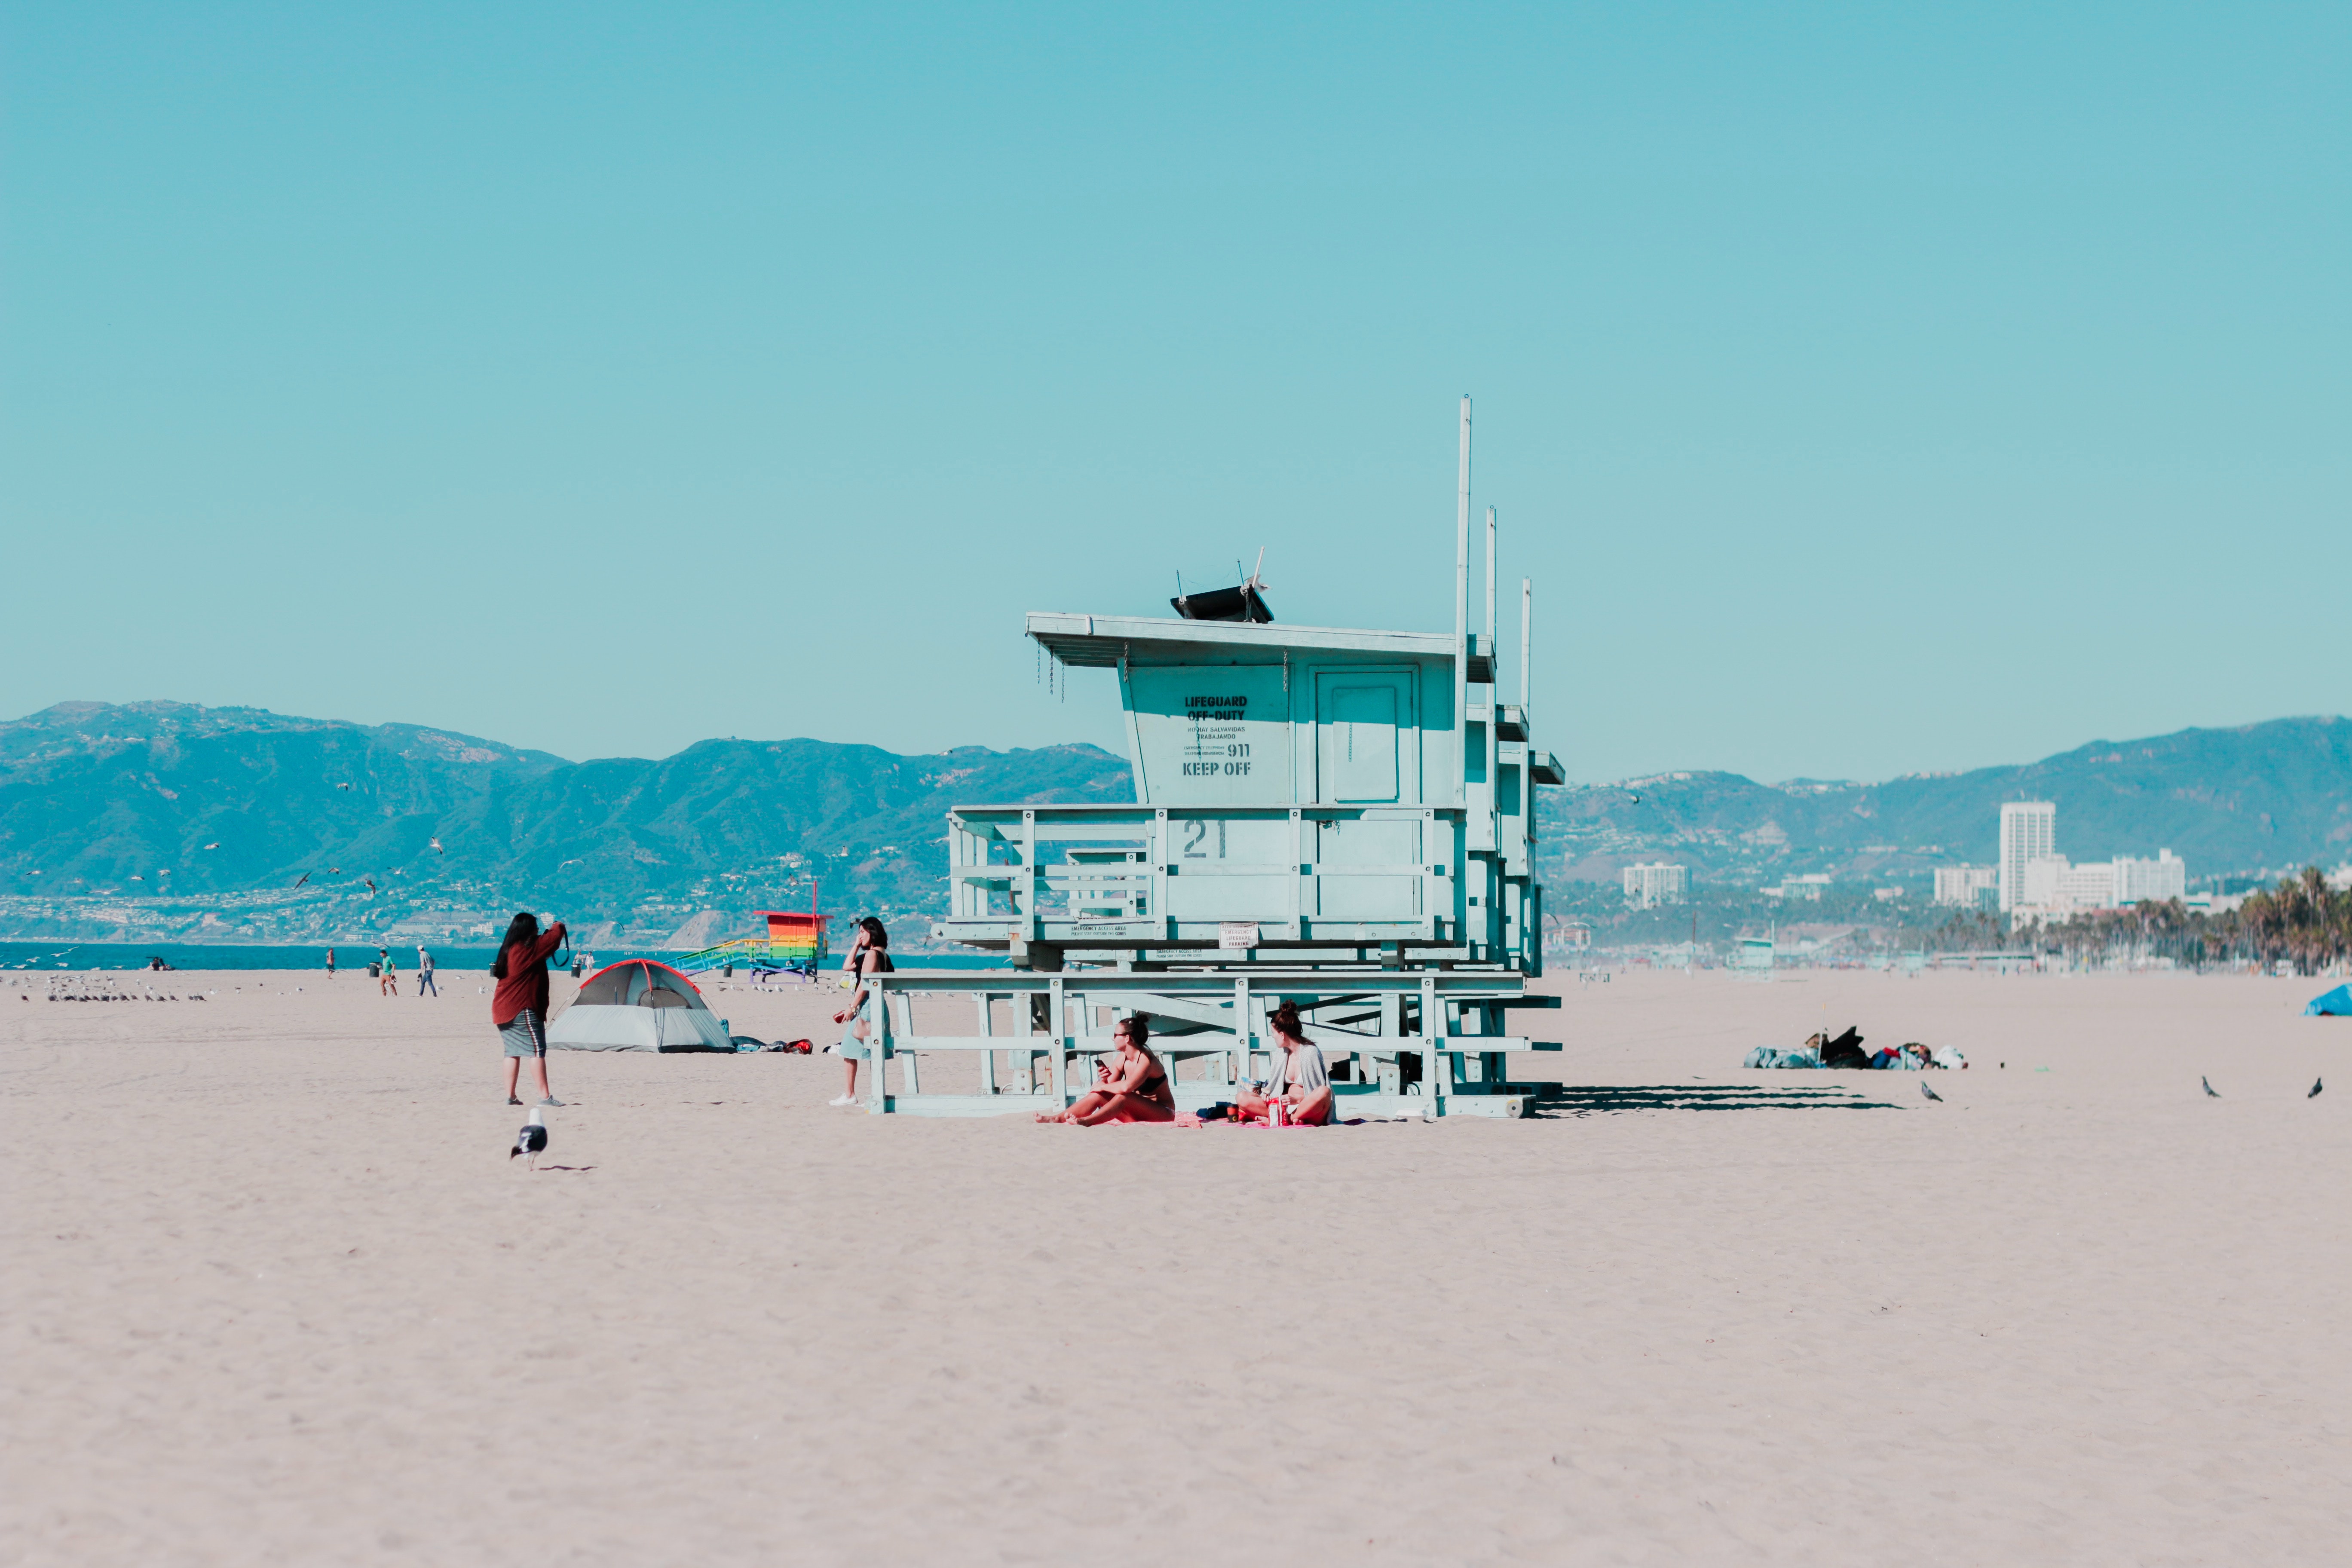
beach, blue, sand, vacation, sea, water, ocean, summer, tourism, shore, coast, horizon, vehicle, coastal and oceanic landforms, leisure, travel